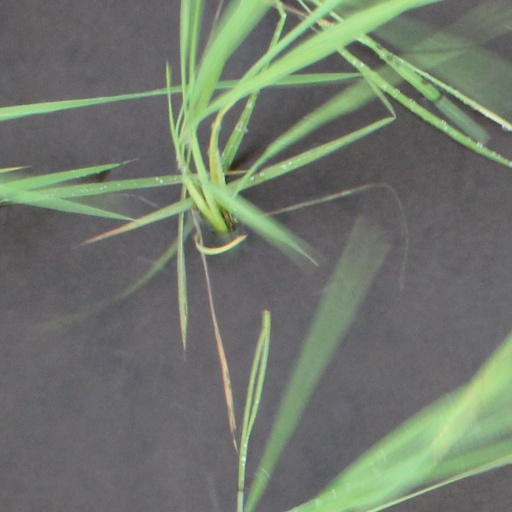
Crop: rice